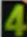
Number: 4